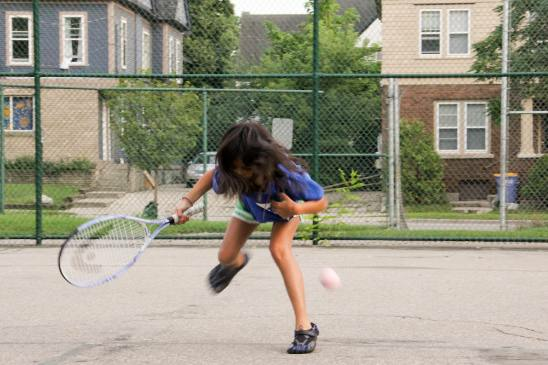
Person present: Yes